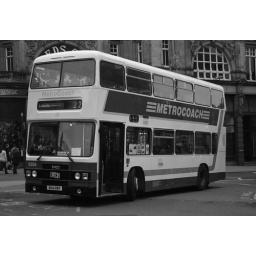
MetroCoach 5504 in black & white